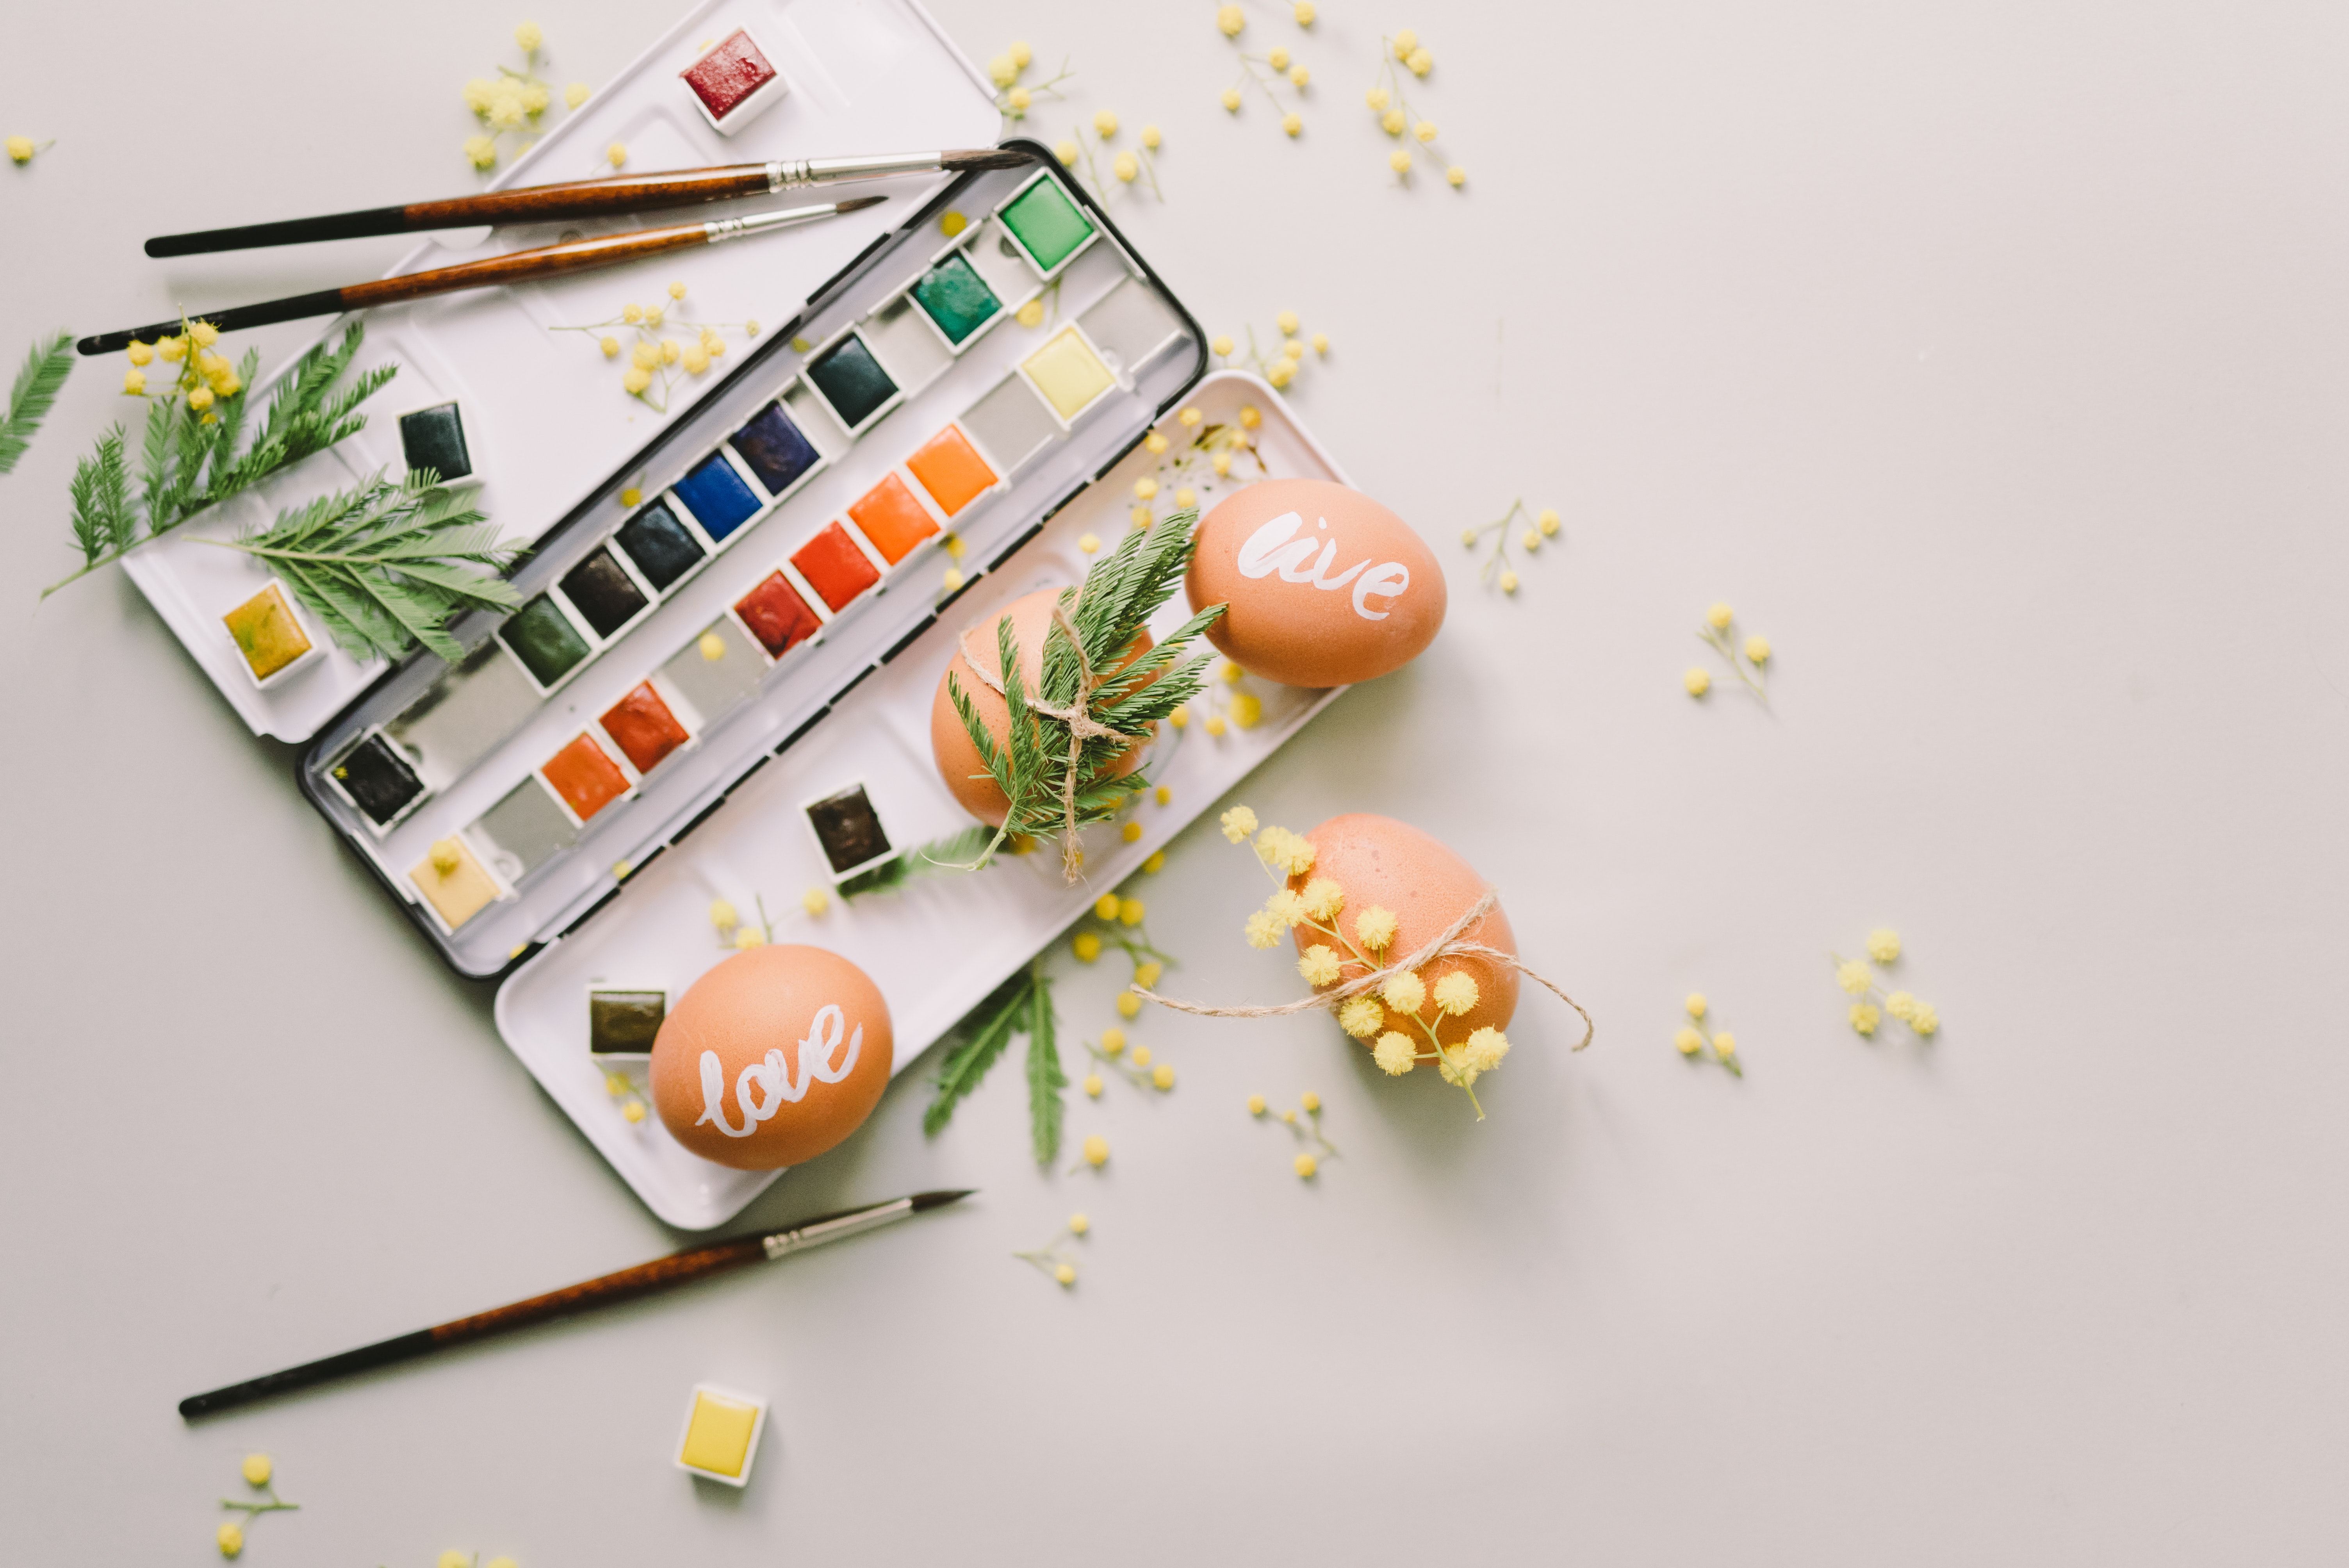
art, orange, font, tableware, rectangle, writing implement, stationery, office supplies, recreation, paint, event, urban design, paper product, flower, illustration, desk, brand, graphics, paper, diagram, graphic design, games, advertising, triangle, plan, room, artificial flower, floral design